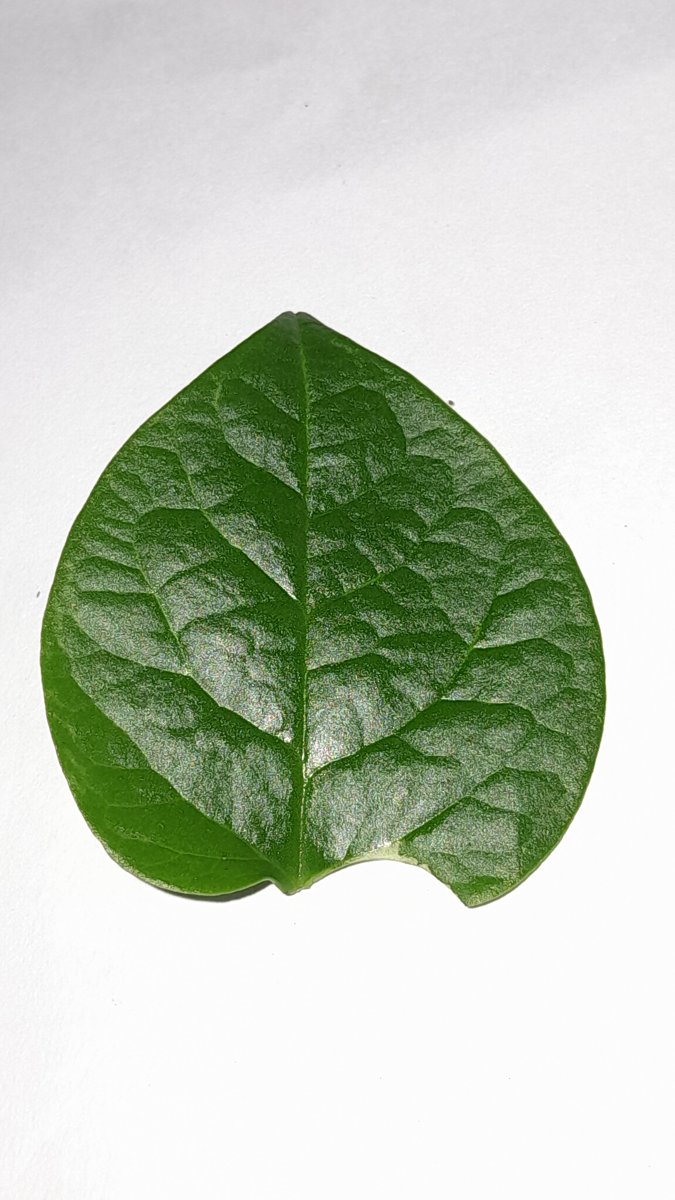
Label: Healthy-Leaf